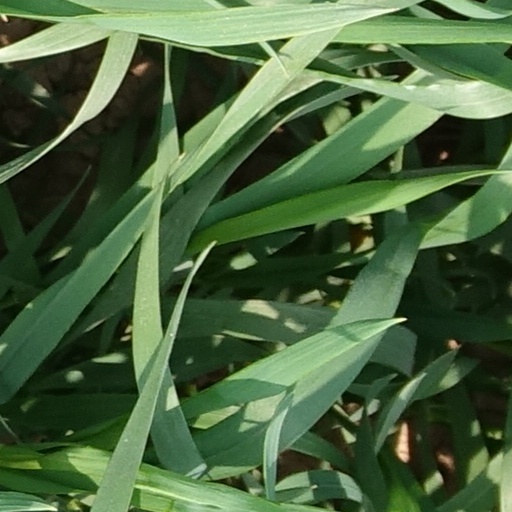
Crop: wheat